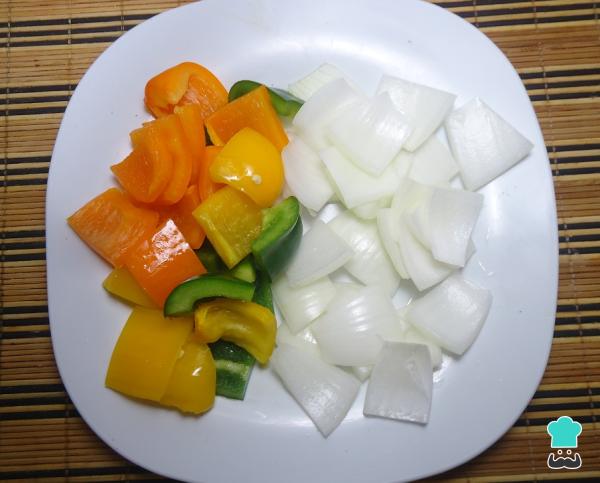
Por otro lado, para seguir con las brocheta de res con pimientos, cortamos la verdura en trozos medianos en forma de cuadro, como lo vemos en la imagen.